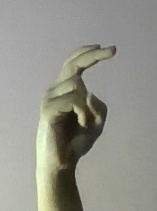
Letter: zay